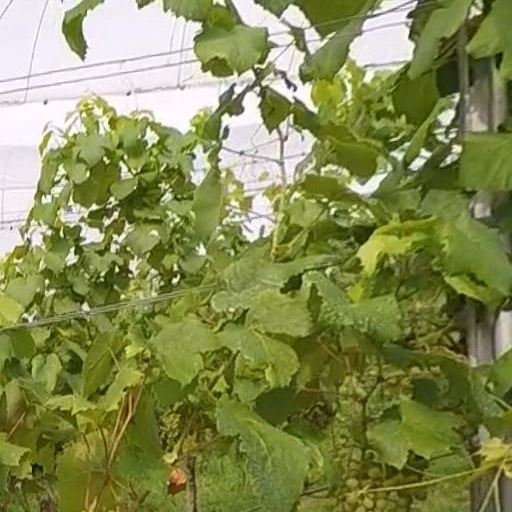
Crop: grape